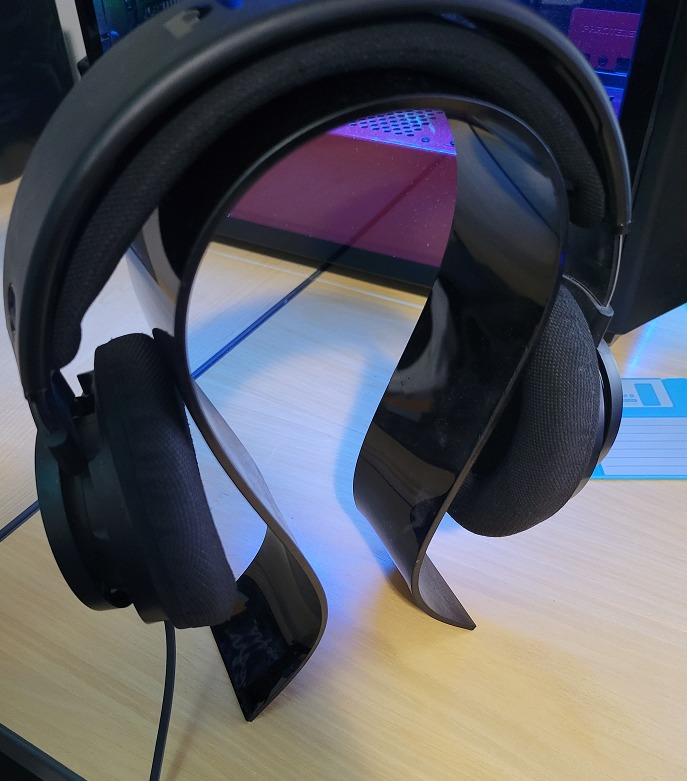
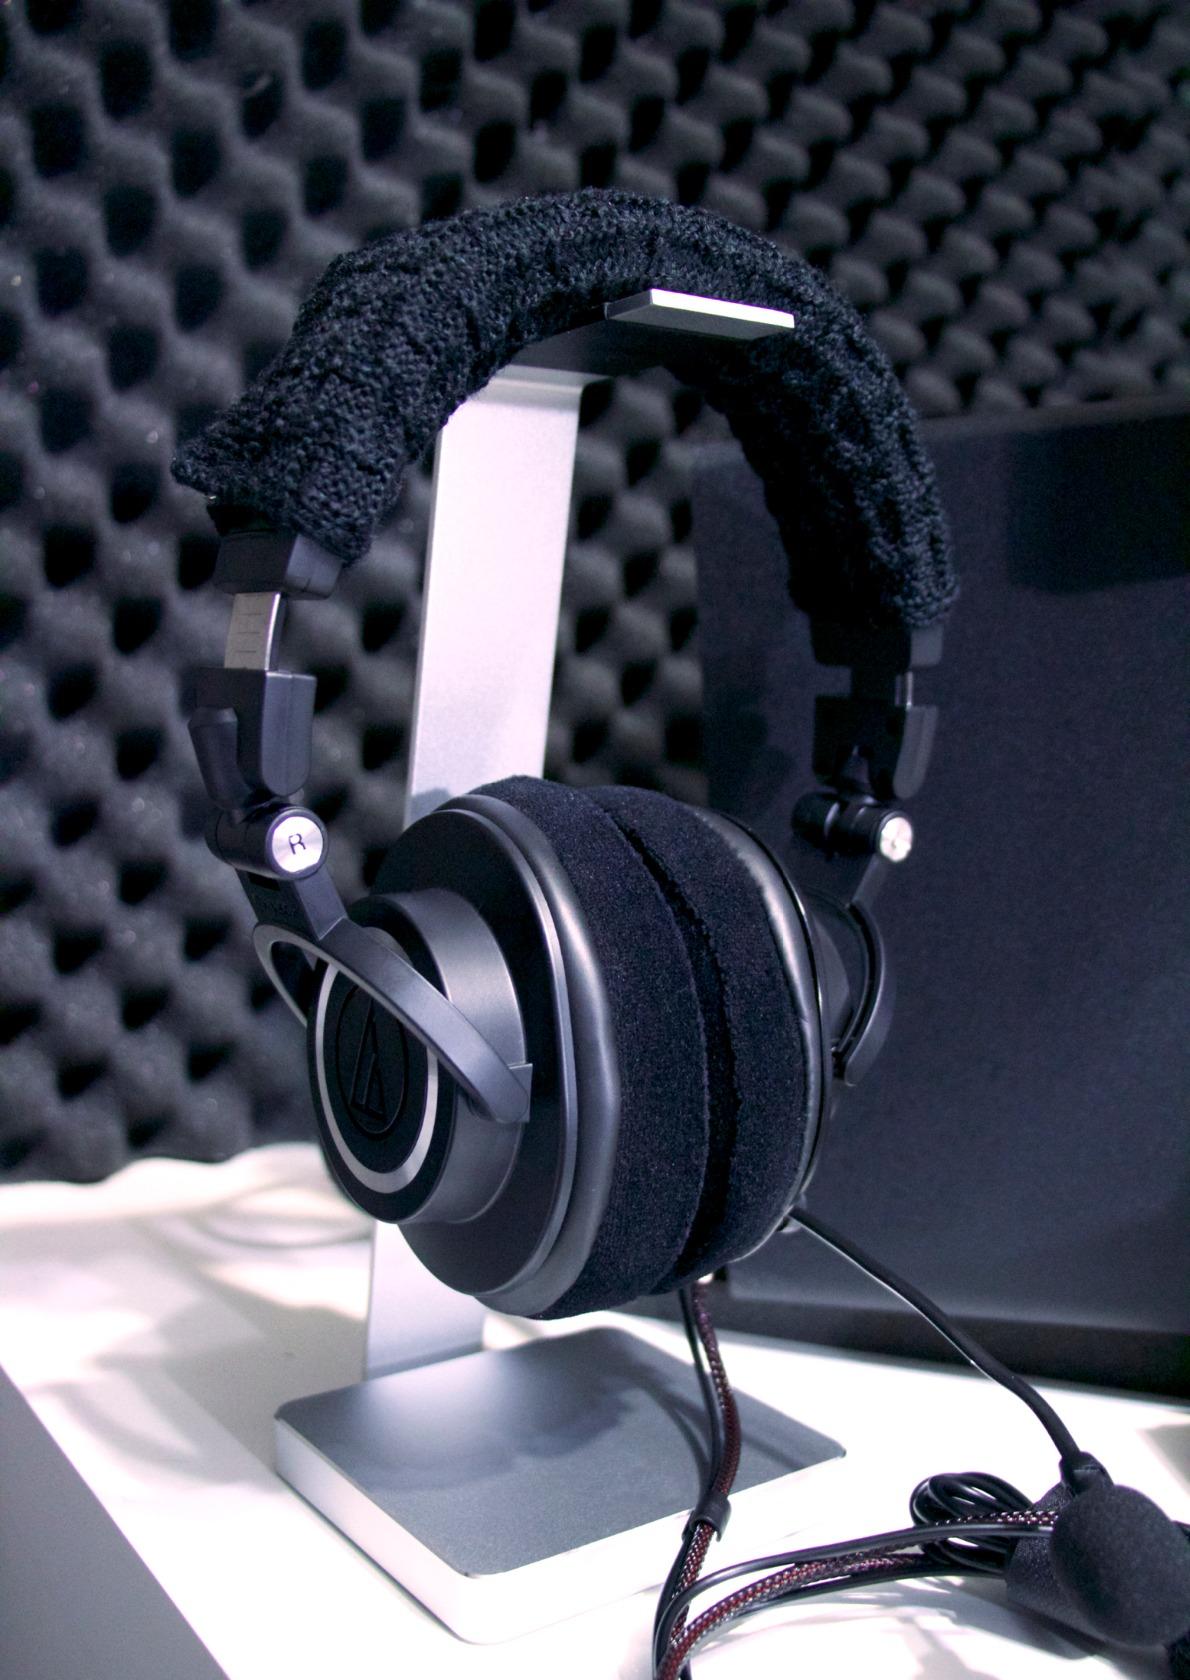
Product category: headphones
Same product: no